Bob Williams (coach)

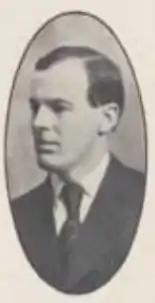
Williams pictured in "The Bugle 1908", Virginia Tech yearbook

Charles Robert Williams (August 1, 1877 – October 17, 1957) was an American football coach and college athletics administrator. Williams coached at South Carolina, Davidson, Clemson, and Virginia Tech.